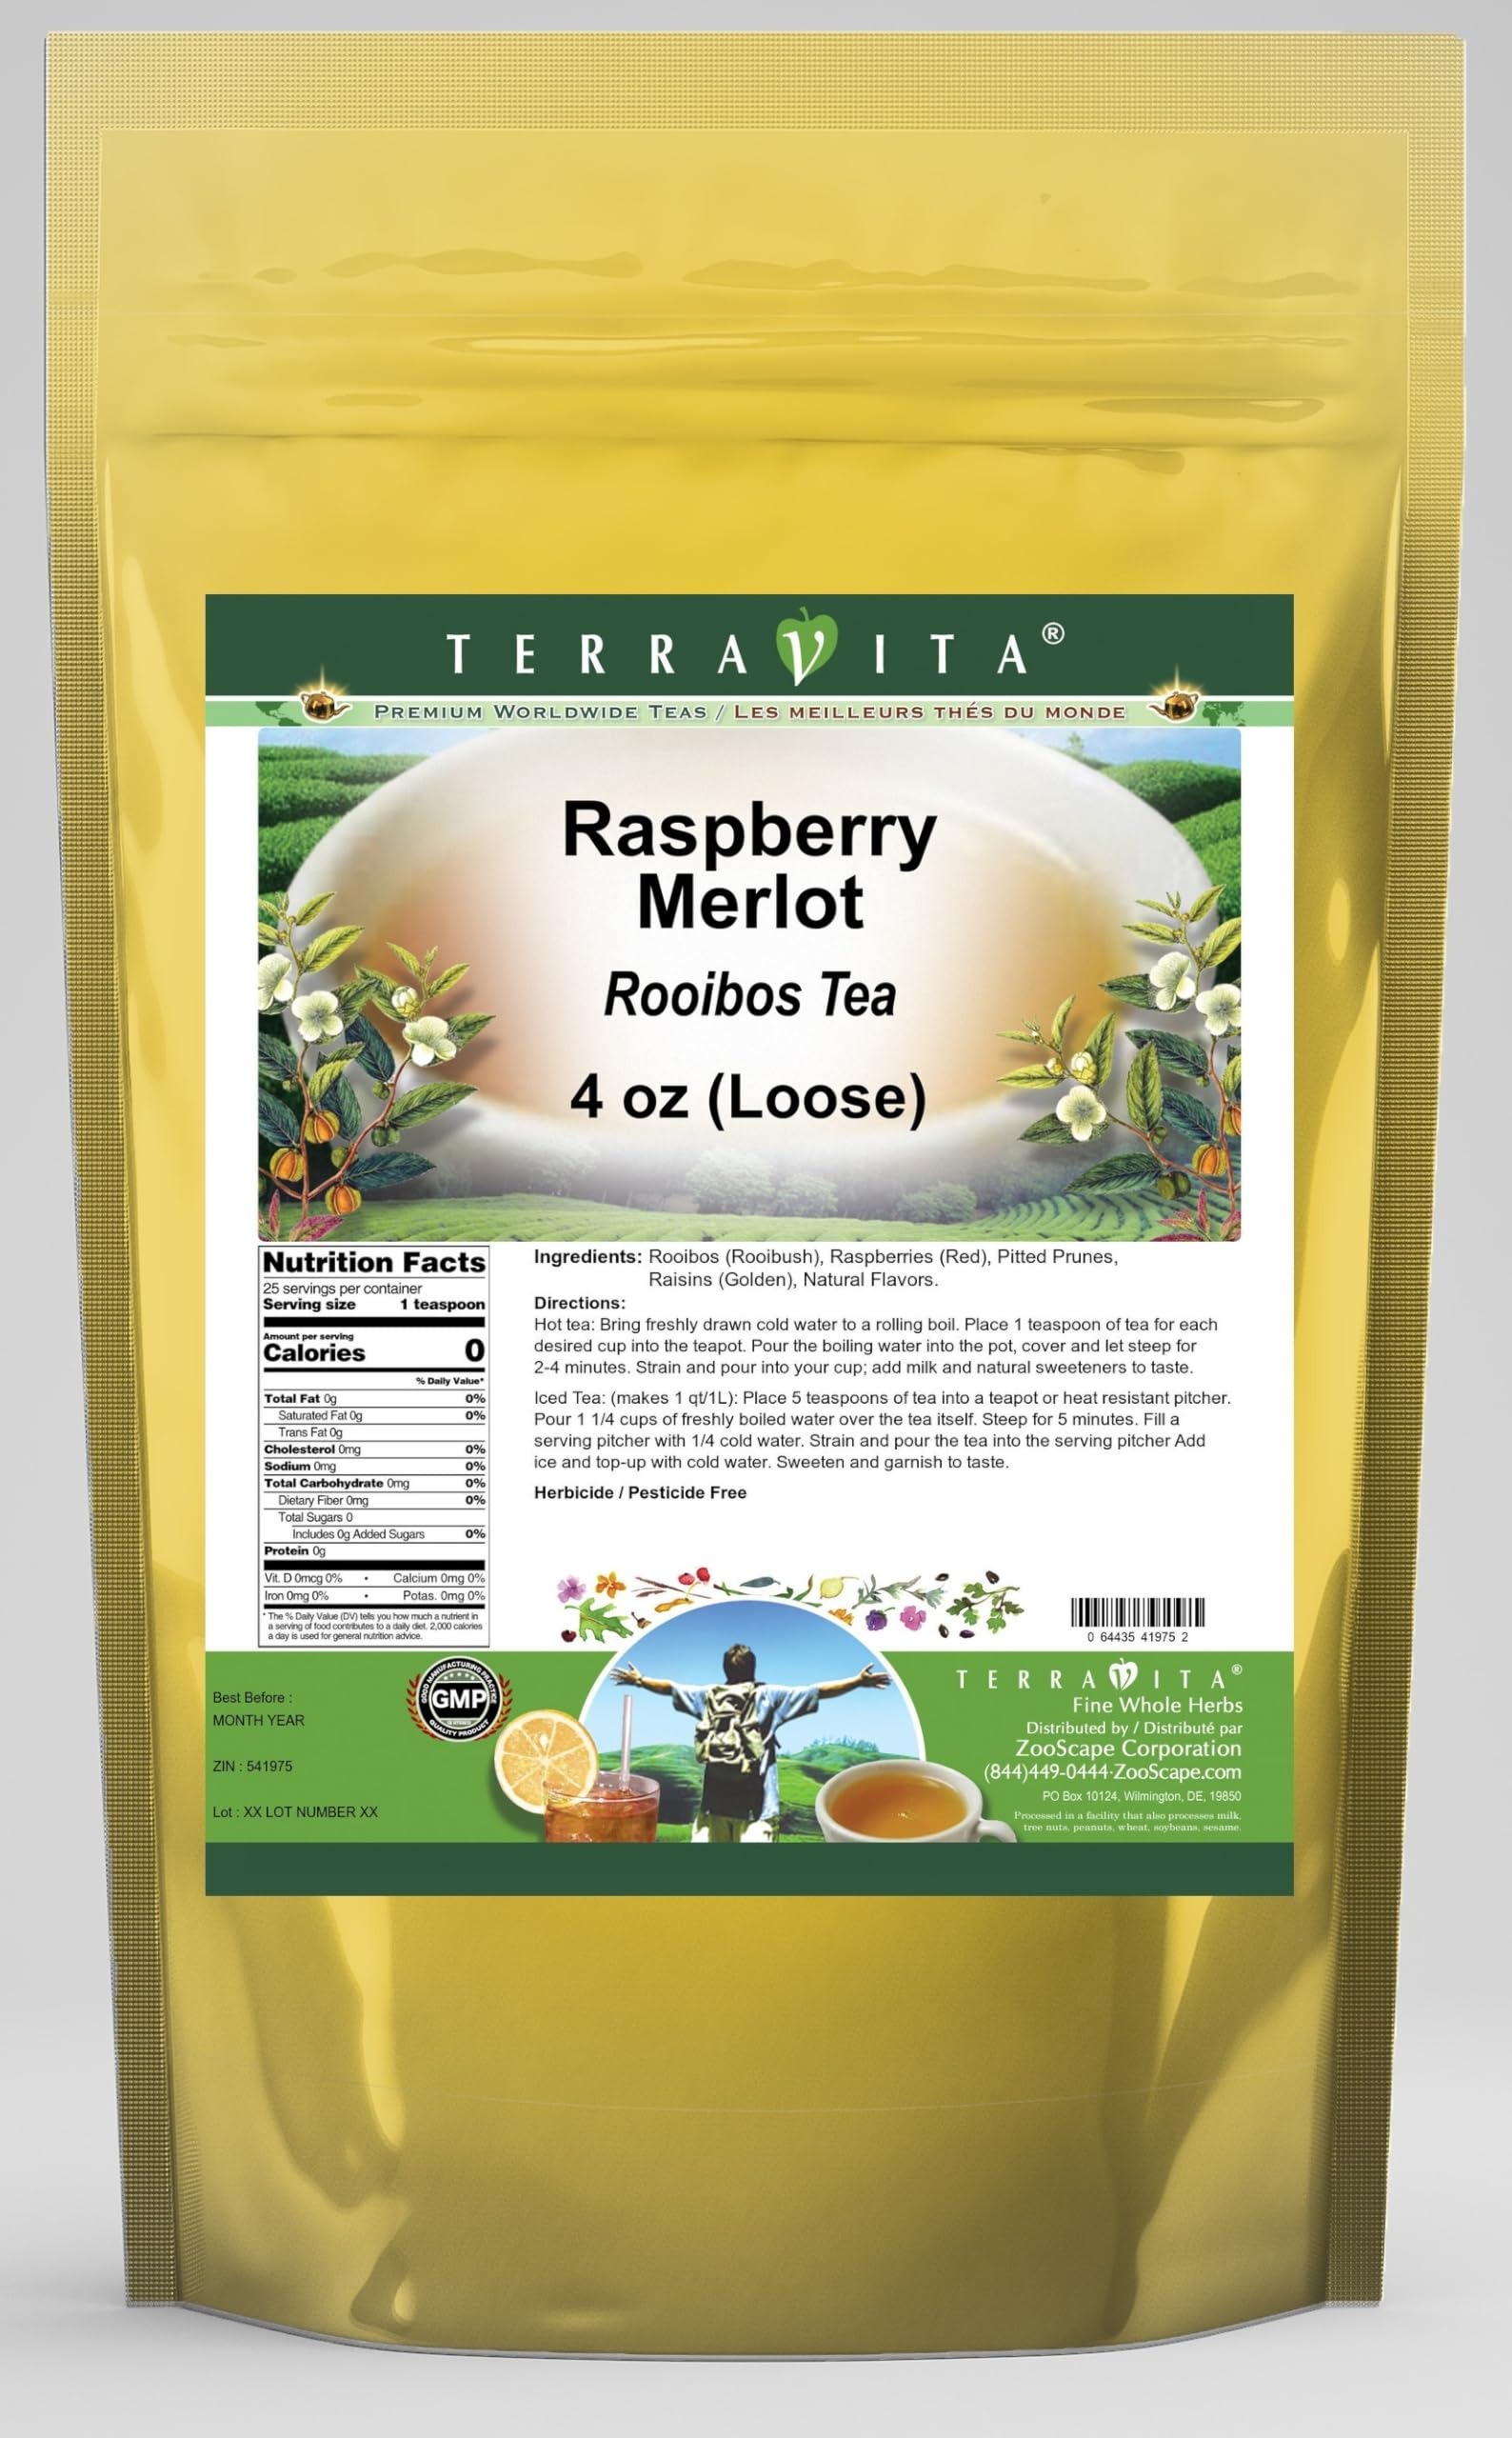
Item Name: Raspberry Merlot Rooibos Tea (Loose) (4 oz, ZIN: 541975) - 2 Pack
Bullet Point 1: Our Raspberry Merlot Rooibos Tea is a delightful flavored Rooibos tea with Raspberries (Red), Pitted Prunes and Raisins (Golden) that you will really enjoy! The unique Raspberry Merlot aroma and taste is a delight! - Ingredients: Rooibos tea, Raspberries (Red), Pitted Prunes, Raisins (Golden) and Natural Raspberry Merlot Flavor.
Bullet Point 2: No fillers.
Bullet Point 3: Manufacturer: TerraVita
Bullet Point 4: Size: 4 oz
Bullet Point 5: Loose Leaf Rooibos Tea - Packed in a convenient upright pouch!
Product Description: Our Raspberry Merlot Rooibos Tea is a delightful flavored Rooibos tea with Raspberries (Red), Pitted Prunes and Raisins (Golden) that you will really enjoy! The unique Raspberry Merlot aroma and taste is a delight! - Ingredients: Rooibos tea, Raspberries (Red), Pitted Prunes, Raisins (Golden) and Natural Raspberry Merlot Flavor. - Hot tea brewing method: Bring freshly drawn cold water to a rolling boil. Place 1 teaspoon of tea for each desired cup into the teapot. Pour the boiling water into the pot, cover and let steep for 2-4 minutes. Strain and pour into your cup; add milk and natural sweeteners to taste. - Iced tea brewing method: (to make 1 liter/quart): Place 5 teaspoons of tea into a teapot or heat resistant pitcher. Pour 1 1/4 cups of freshly boiled water over the tea itself. Steep for 5 minutes. Fill a serving pitcher with 1/4 cold water. Strain and pour the tea into the serving pitcher Add ice and top-up with cold water. Sweeten and garnish to taste. - TerraVita is an exclusive line of premium-quality, natural source products that use only the finest, purest and most potent ingredients found around the world. TerraVita is hallmarked by the highest possible standards of purity, potency, stability and freshness. All of our products are prepared with the highest elements of quality control, from raw materials through the entire manufacturing process, up to and including the moment that the bottles or bags are sealed for freshness and shipped out to you. Our highest possible standards are certified by independent laboratories and backed by our personal guarantee. - TerraVita exists to meet and ensure your family's health and wellness without the harmful effects of chemicals and health products. We strive to make all of our products affordable and reliable and are
Value: 8.0
Unit: Ounce

Price: 34.5